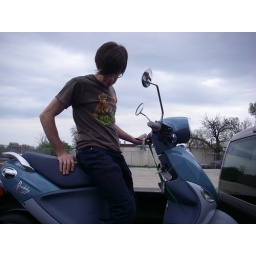
Seth straps Nikki's bike down in the truck